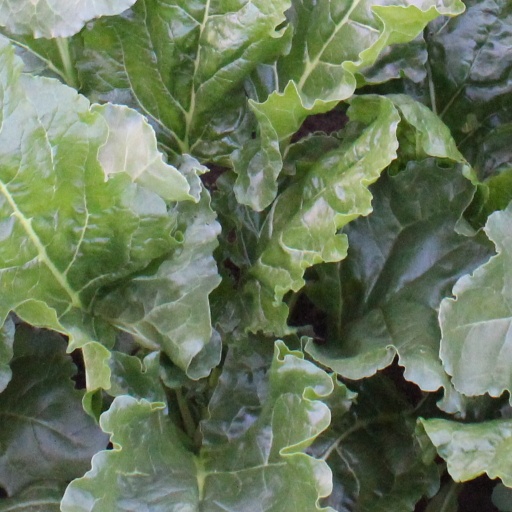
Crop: sugar beet